Gianfranco Bedin

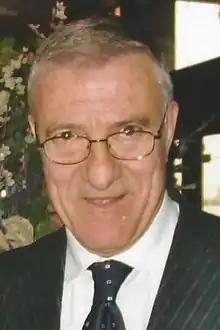
Gianfranco Bedin (2008)

Gianfranco Bedin (born 24 July 1945) is a former Italian footballer who played as a box-to-box or defensive midfielder. Bedin began his career with Internazionale, playing for the team for a decade, and was part of their European Cup victory in 1965; he later also played for Sampdoria, Varese, Livorno and Rondinella. At international level, he also earned 6 caps for the Italy national football team between 1966 and 1972.